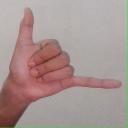
अक्षर: द